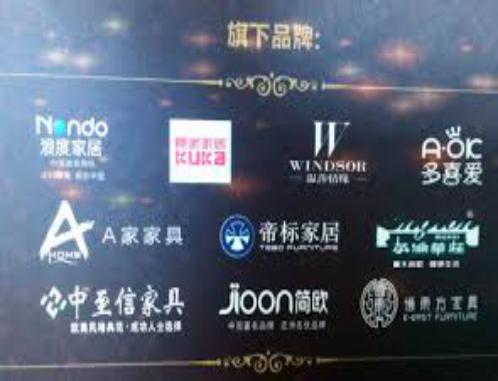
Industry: Necessities